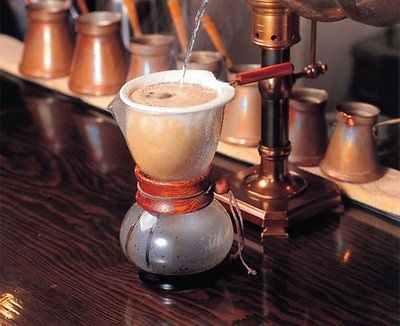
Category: coffee maker